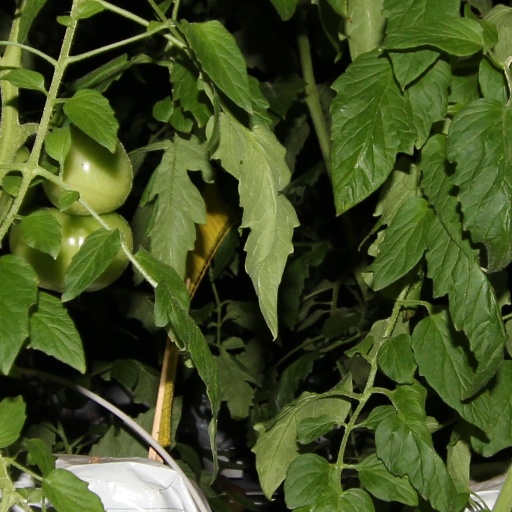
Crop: tomato